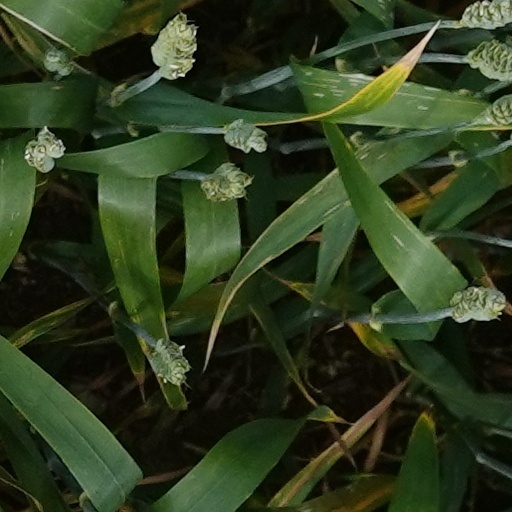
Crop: wheat